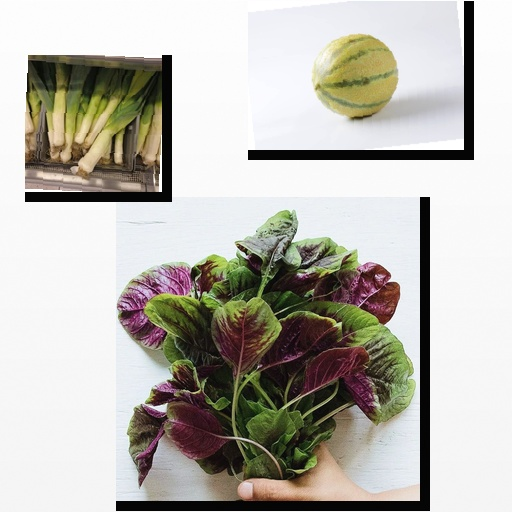
Food items: cantaloupe, leek, amaranth